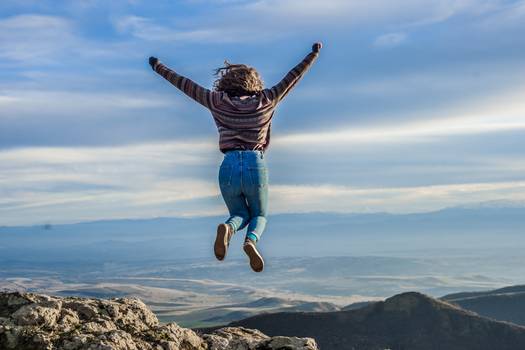
Label: No Watermark